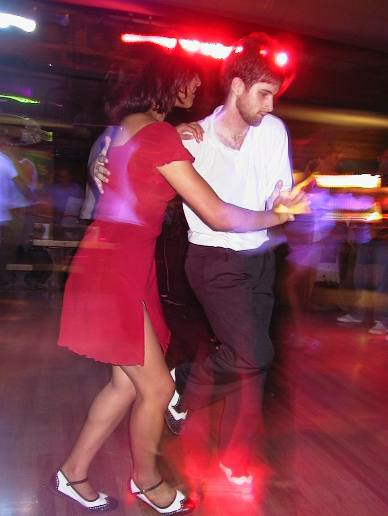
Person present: Yes